Old Bedford County Jail

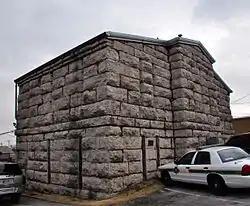

The Old Bedford County Jail, sometimes known as the Rock House Jail, is a 19th-century jail building located near the public square in Shelbyville, Tennessee.